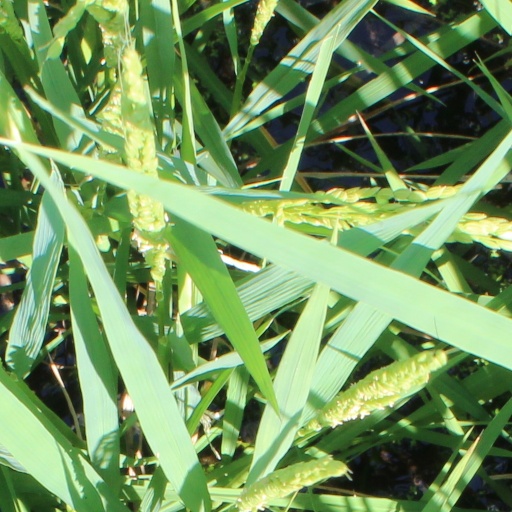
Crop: rice